2015–16 Zika virus epidemic

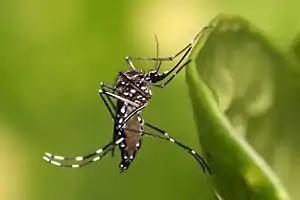
Adult "Aedes aegypti" mosquito, a vector or carrier of the Zika virus

Zika is a mosquito-borne disease. The resurgence of "Aedes aegypti"s worldwide distribution over the past 2–3 decades makes it one of the most widely distributed mosquito species. In 2015, "Aedes albopictus" was present in tropical, subtropical, and temperate regions of the Americas, reaching as far north as the Great Lakes of North America and, internationally, living alongside "Aedes aegypti" in some tropical and subtropical regions.